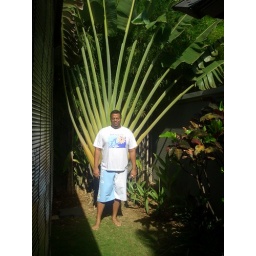
Dad standing in front of one of his favorite trees, the banana palm, dressed and ready to swim